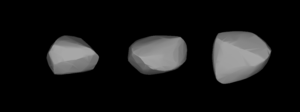
(12) Victoria
(12) Victoria er en asteroidebælte asteroide, opkaldt efter den romerske gudinde for sejr, men også efter den britiske Dronning Victoria, på græsk er navnet Nike, som er datter af Styx. Navnesammenfaldet med den daværende dronning førte til en større diskussion, hvor redaktøren af tidskriftet Astronomical Journal endte med at opkalde asteroiden; Clio,